Thomas Elyot

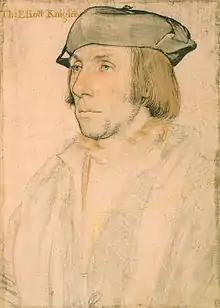
Study for a lost portrait of Sir Thomas Elyot, drawn by Hans Holbein the Younger

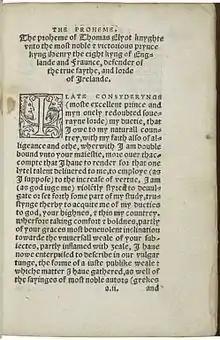
The first page of "The boke named the Gouervnour, deuysed by syr Thomas Elyot knight", from a 1537 printing

Sir Thomas Elyot (c. 149626 March 1546) was an English diplomat and scholar. He is best known as one of the first proponents of the use of the English language for literary purposes.